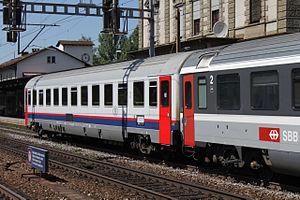
La Voiture standard européenne ou voiture Eurofima est une voiture de chemin de fer destinée aux liaisons internationales. Elle a été commandée en 1973 par la Société européenne pour le financement de matériel ferroviaire.
Les voitures I6 sont des voitures de chemin de fer de la SNCB à vocation internationale. Il s'agit de voitures climatisées acquises dans le cadre de l'Eurofima, appelées également voitures standard européennes comme leurs nombreuses cousines des autres administrations ferroviaires européennes.